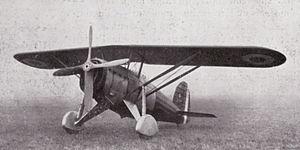
L'avion-canon Morane-Saulnier M.S. 227 (moteur Hispano-Suiza 12Xcrs 680 CV, canon débouchant dans le moyeu d'hélice) .